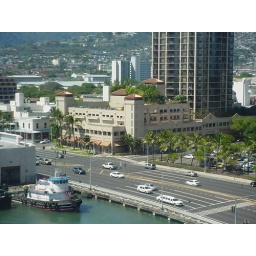
Freeway running by prow of ship